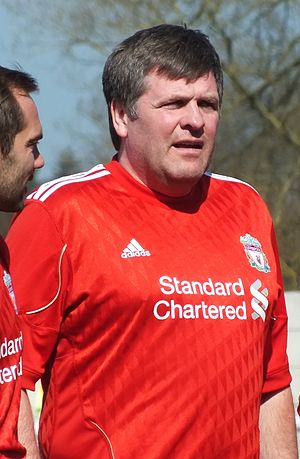
Jan Mølby
Jan Mølby, 2012
Jan Mølby er en dansk tidligere professionel fodboldspiller og træner, der i dag arbejder som fodboldkommentator i tv. Mølby er især husket for sin tid som spiller i den engelske klub Liverpool F.C.